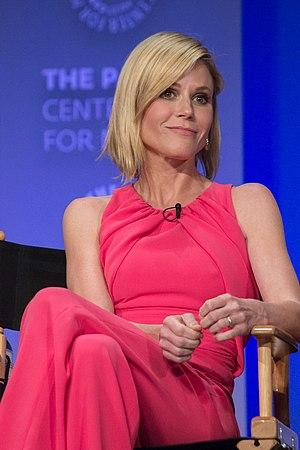
Modern Family, ou Famille moderne au Québec, est une série télévisée américaine en 250 épisodes de 22 minutes créée par Christopher Lloyd II et Steven Levitan, et diffusée entre le 23 septembre 2009 et le 8 avril 2020 sur le réseau ABC et en simultané au Canada sur Citytv puis sur le réseau Global pour la onzième saison. Elle a le format de documentaire parodique dans lequel les personnages regardent parfois la caméra, brisant le quatrième mur, et les événements sont décrits lorsqu’ils se déroulent par les personnages à leur façon après montage. Sa filiation avec la série française Fais pas ci, fais pas ça est sujette à controverse, les producteurs de cette dernière affirmant avoir eu la primeur de l'idée.
Julie Bowen est une actrice américaine née le 3 mars 1970 à Baltimore dans le Maryland aux États-Unis.